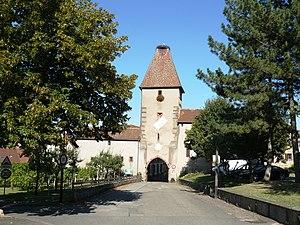
La porte haute ou Tour des cigognes (1535)
Ce tableau présente la liste de tous les monuments historiques de Ammerschwihr, classés ou inscrits.
La porte Haute est un monument historique situé à Ammerschwihr, dans le département français du Haut-Rhin.
Ammerschwihr [aməʁʃviʁ] est une commune française située dans le département du Haut-Rhin, en région Grand Est.